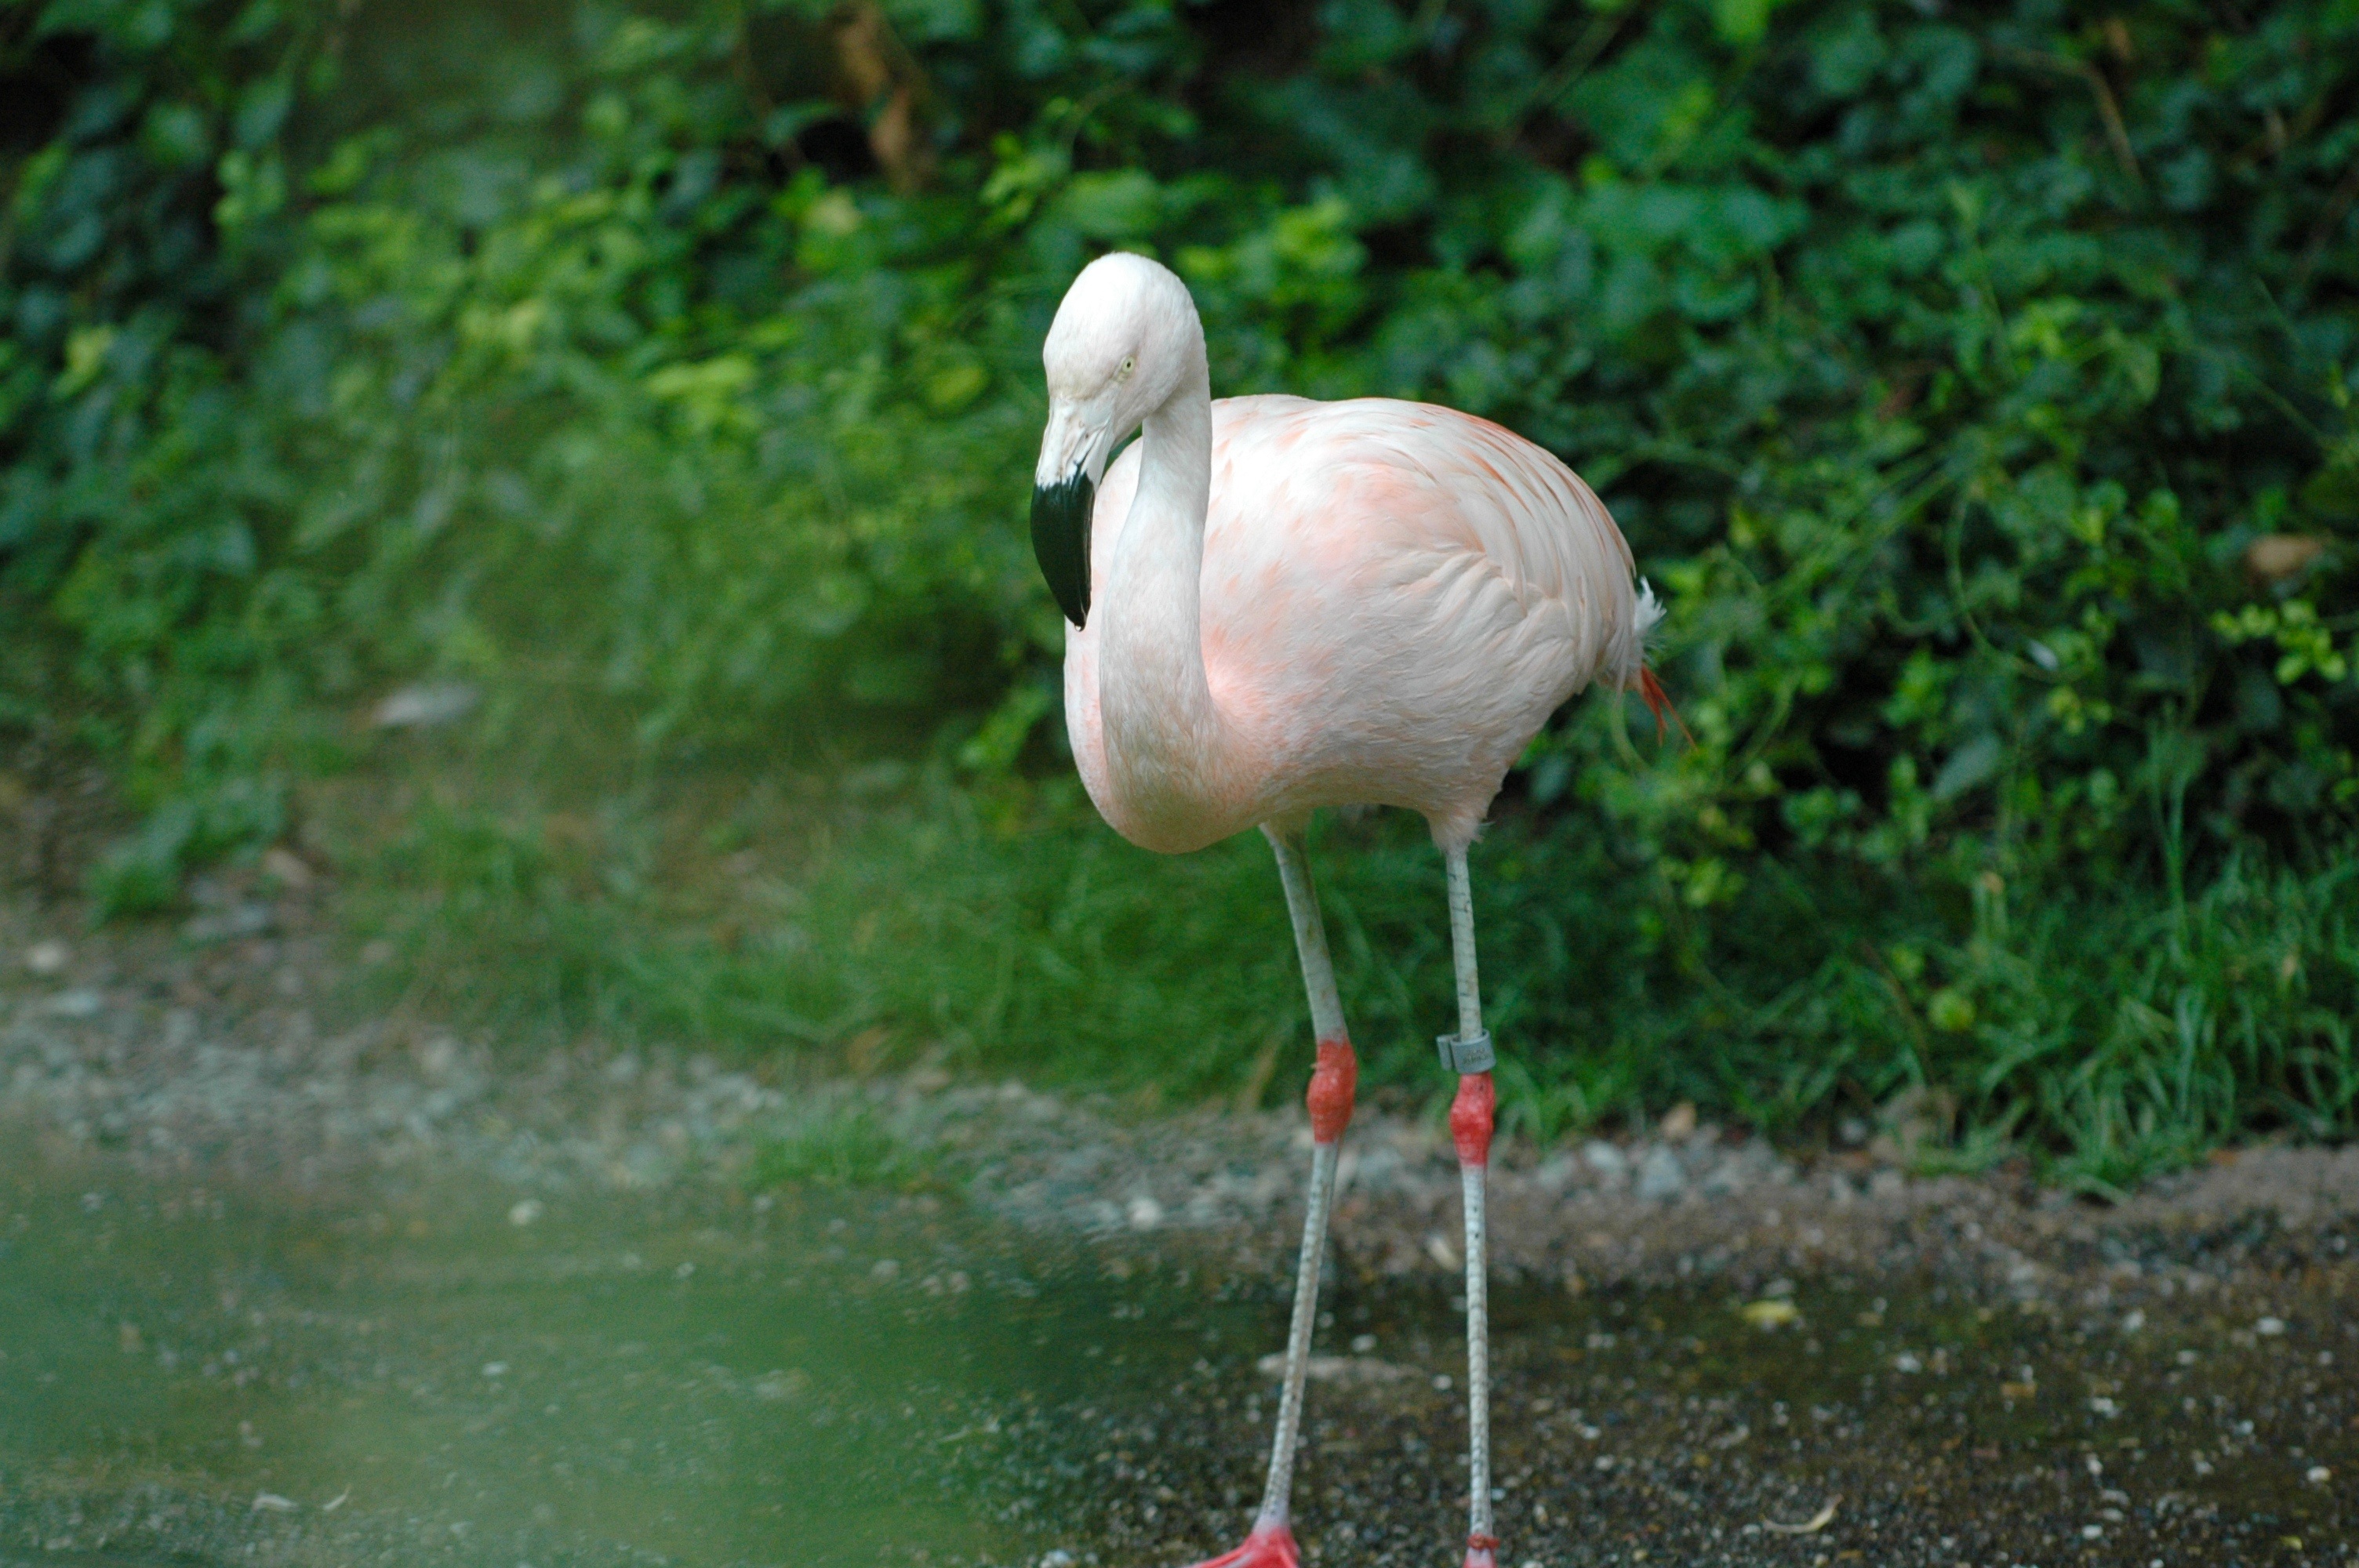
bird, wildlife, zoo, beak, pink, fauna, flamingo, vertebrate, zurich, water bird, in the free